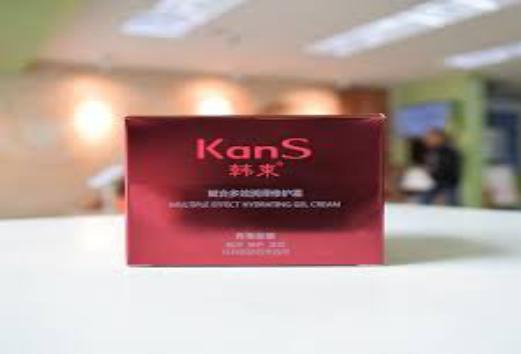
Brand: KANS
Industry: Necessities